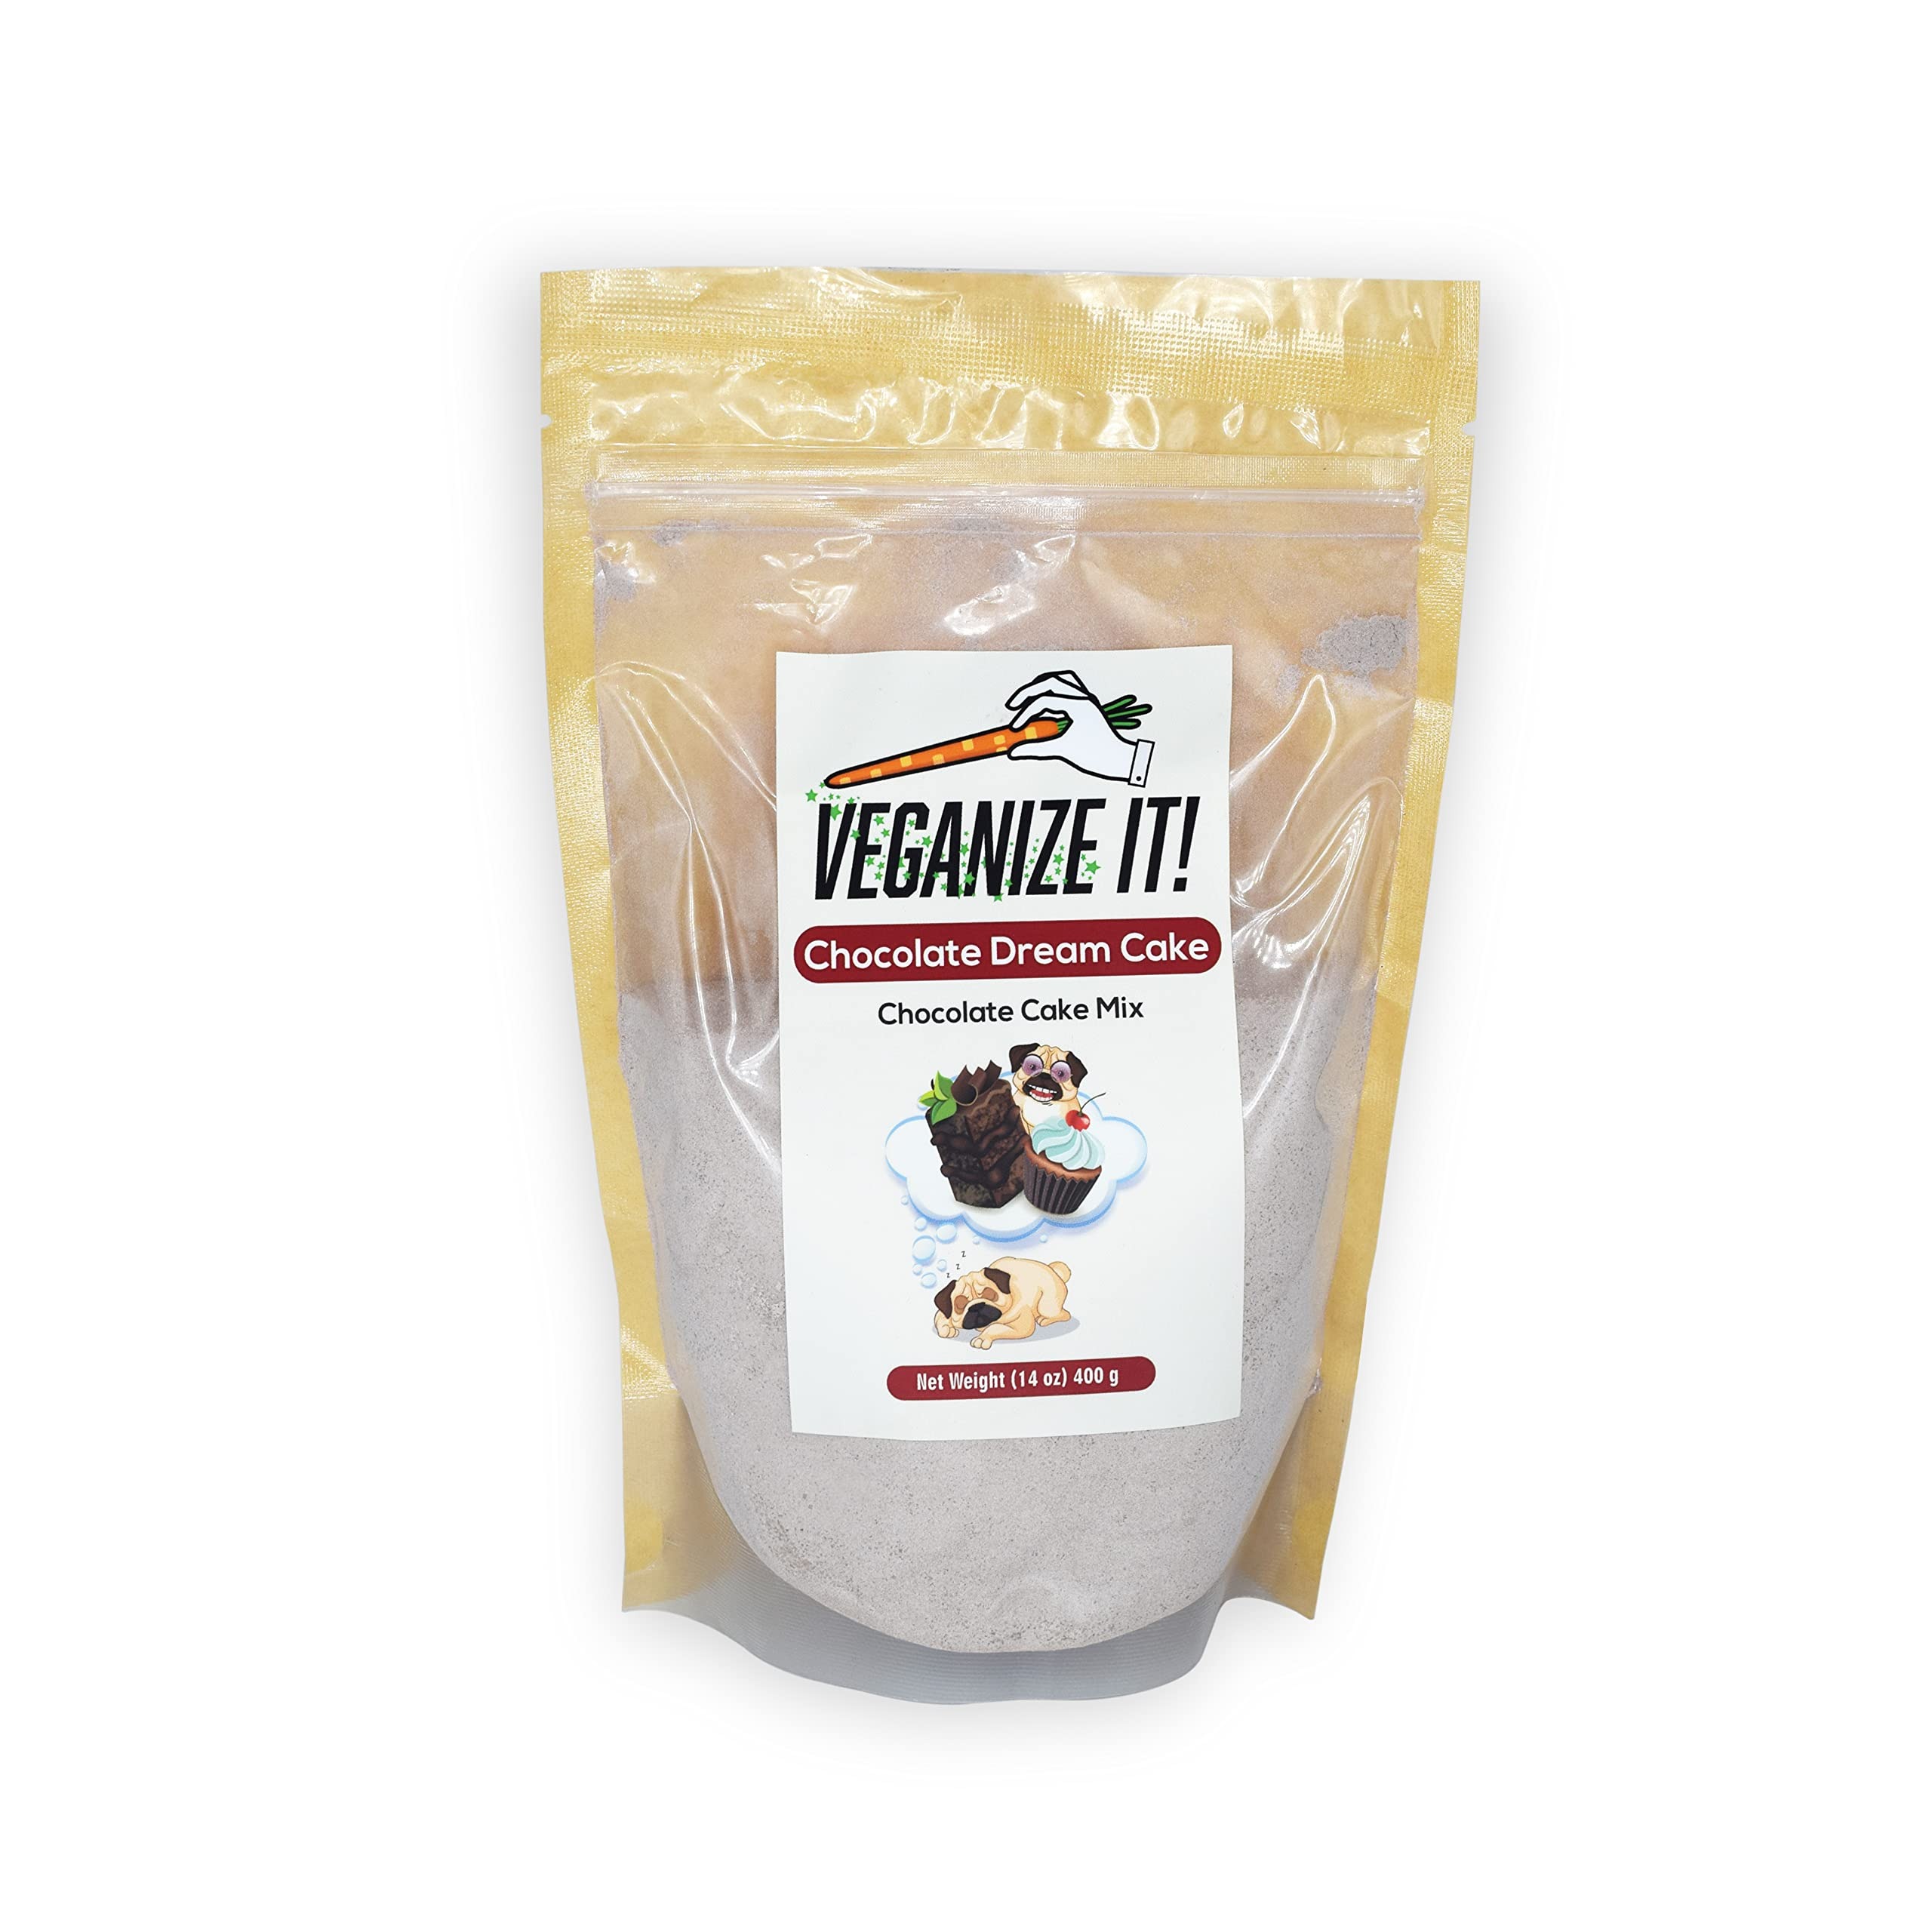
Item Name: VEGANIZE IT! 14 oz Vegan Chocolate Cake Mix | Classic Flavor, Moist & Fluffy | Non-GMO | No Preservatives | Zip Lock Pack
Bullet Point 1: EVERY HOME’S CHOICE: This nutritious, all-natural Veganize IT chocolate cake mix offers a richness to your taste senses and will satisfy the sweet tooth of your family and dinner party guests. This chocolate cake mix has an easy-to-make blend and a moist texture that makes it simple to enjoy.
Bullet Point 2: NATURAL INGREDIENTS: With this chocolate cake mix, choose a healthy treat that is also vegan and kosher. This chocolate cake mix is made with premium ingredients and is free of dairy soy, nuts, and other allergens.
Bullet Point 3: RICH MOIST: With every bite, you'll experience the rich, chocolate flavour, but you won't miss the artificial components. You'll want to make this chocolate cake mix again and again for dessert because it contains only natural ingredients.
Bullet Point 4: INNOVATIVE RECIPE - When choosing desserts without and artificial preservatives, flavour isn't compromised. This ground-breaking recipe, unlike other chocolate cake mixes, blends delicious flavour with healthful ingredients.
Bullet Point 5: HEALTHY OPTION: We use the best quality ingredients we provide the best tasting products. Veganize IT only employs the finest ingredients. Leave artificial-tasting baked products behind and fall in love with Veganize IT's like-from-scratch flavour.
Product Description: <p><strong>Experience chef troy Gardner's famous Chocolate Dream Cake at home! Recreate this rich, moist dessert as a cake or cupcake.</strong></p> <p>We love giving people the option to enjoy plant-based versions of their favorite foods, that&rsquo;s why we&rsquo;ve made our chocolate dream cake mix so delicious you would never know it&rsquo;s vegan, rice-free, soy-free, and dairy-free. With a fluffy texture and deep chocolaty flavor, it's a favorite among cake lovers. Keep it in your pantry so a delicious dessert is always near. All our products are made from sustainable ingredients and never with any animal products.</p> <p>Veganize It! brings world-class ethically responsible spice mixes and easy-to-make vegan products to your doorstep. Tailor-made by award-winning Chef Troy Gardner, our dry goods and spice mixes make it simple to recreate world-famous vegan recipes at home. For more than two decades, food critics and fans of Chef Troy Gardner&rsquo;s restaurants have raved about his wide variety of eclectic and inventive soulful creations.</p> <p><strong>Features:</strong></p> <ul> <li>Made with only the best ingredients to make for the best products.</li> <li>Vegan-friendly works great with egg replacers and plant based milks. &middot;No high fructose corn syrup, artificial colors, or flavors.</li> </ul> <p><strong>Pr&eacute;paration Instruction:</strong></p> <p>Lightly melt vegan butter or coconut oil on low heat on the stove or in the microwave. Do not bring to boil! Combine melted coconut oil in a mixing bowl with cake mix and remaining ingredients. Mix on medium with a whisk for two minutes, or until smooth. Lightly oil and dust 9" cake pan or cupcake pan with cooking oil and flour. Fill pan 2/3 full with cake batter. Place pan in preheated oven at 325 Degrees for 25 minutes. Poke cake gently with a toothpick. If the toothpick pulls from the cake clean with no cake residue, the cake is ready. Cooking time may vary slightly depending</p>
Value: 14.0
Unit: Ounce

Price: 8.99